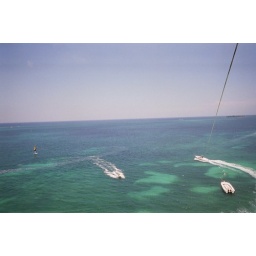
Far above the water looking at the gorgeous colors and the boats passing by.